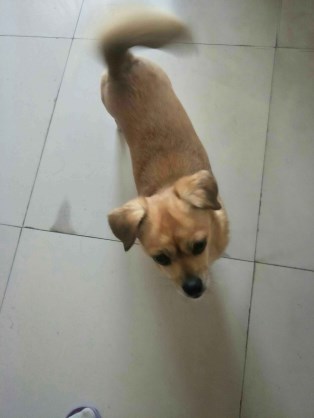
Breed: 3336-n000121-chinese_rural_dog